Titanium tetrafluoride

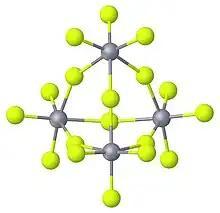

TiF forms adducts with many ligands. One example is the complex "cis"-TiF(CHCN), which is formed by treatment with acetonitrile. It is also used as a reagent in the preparation of organofluorine compounds. With fluoride, the cluster [TiF] forms. It has an adamantane-like TiF core.